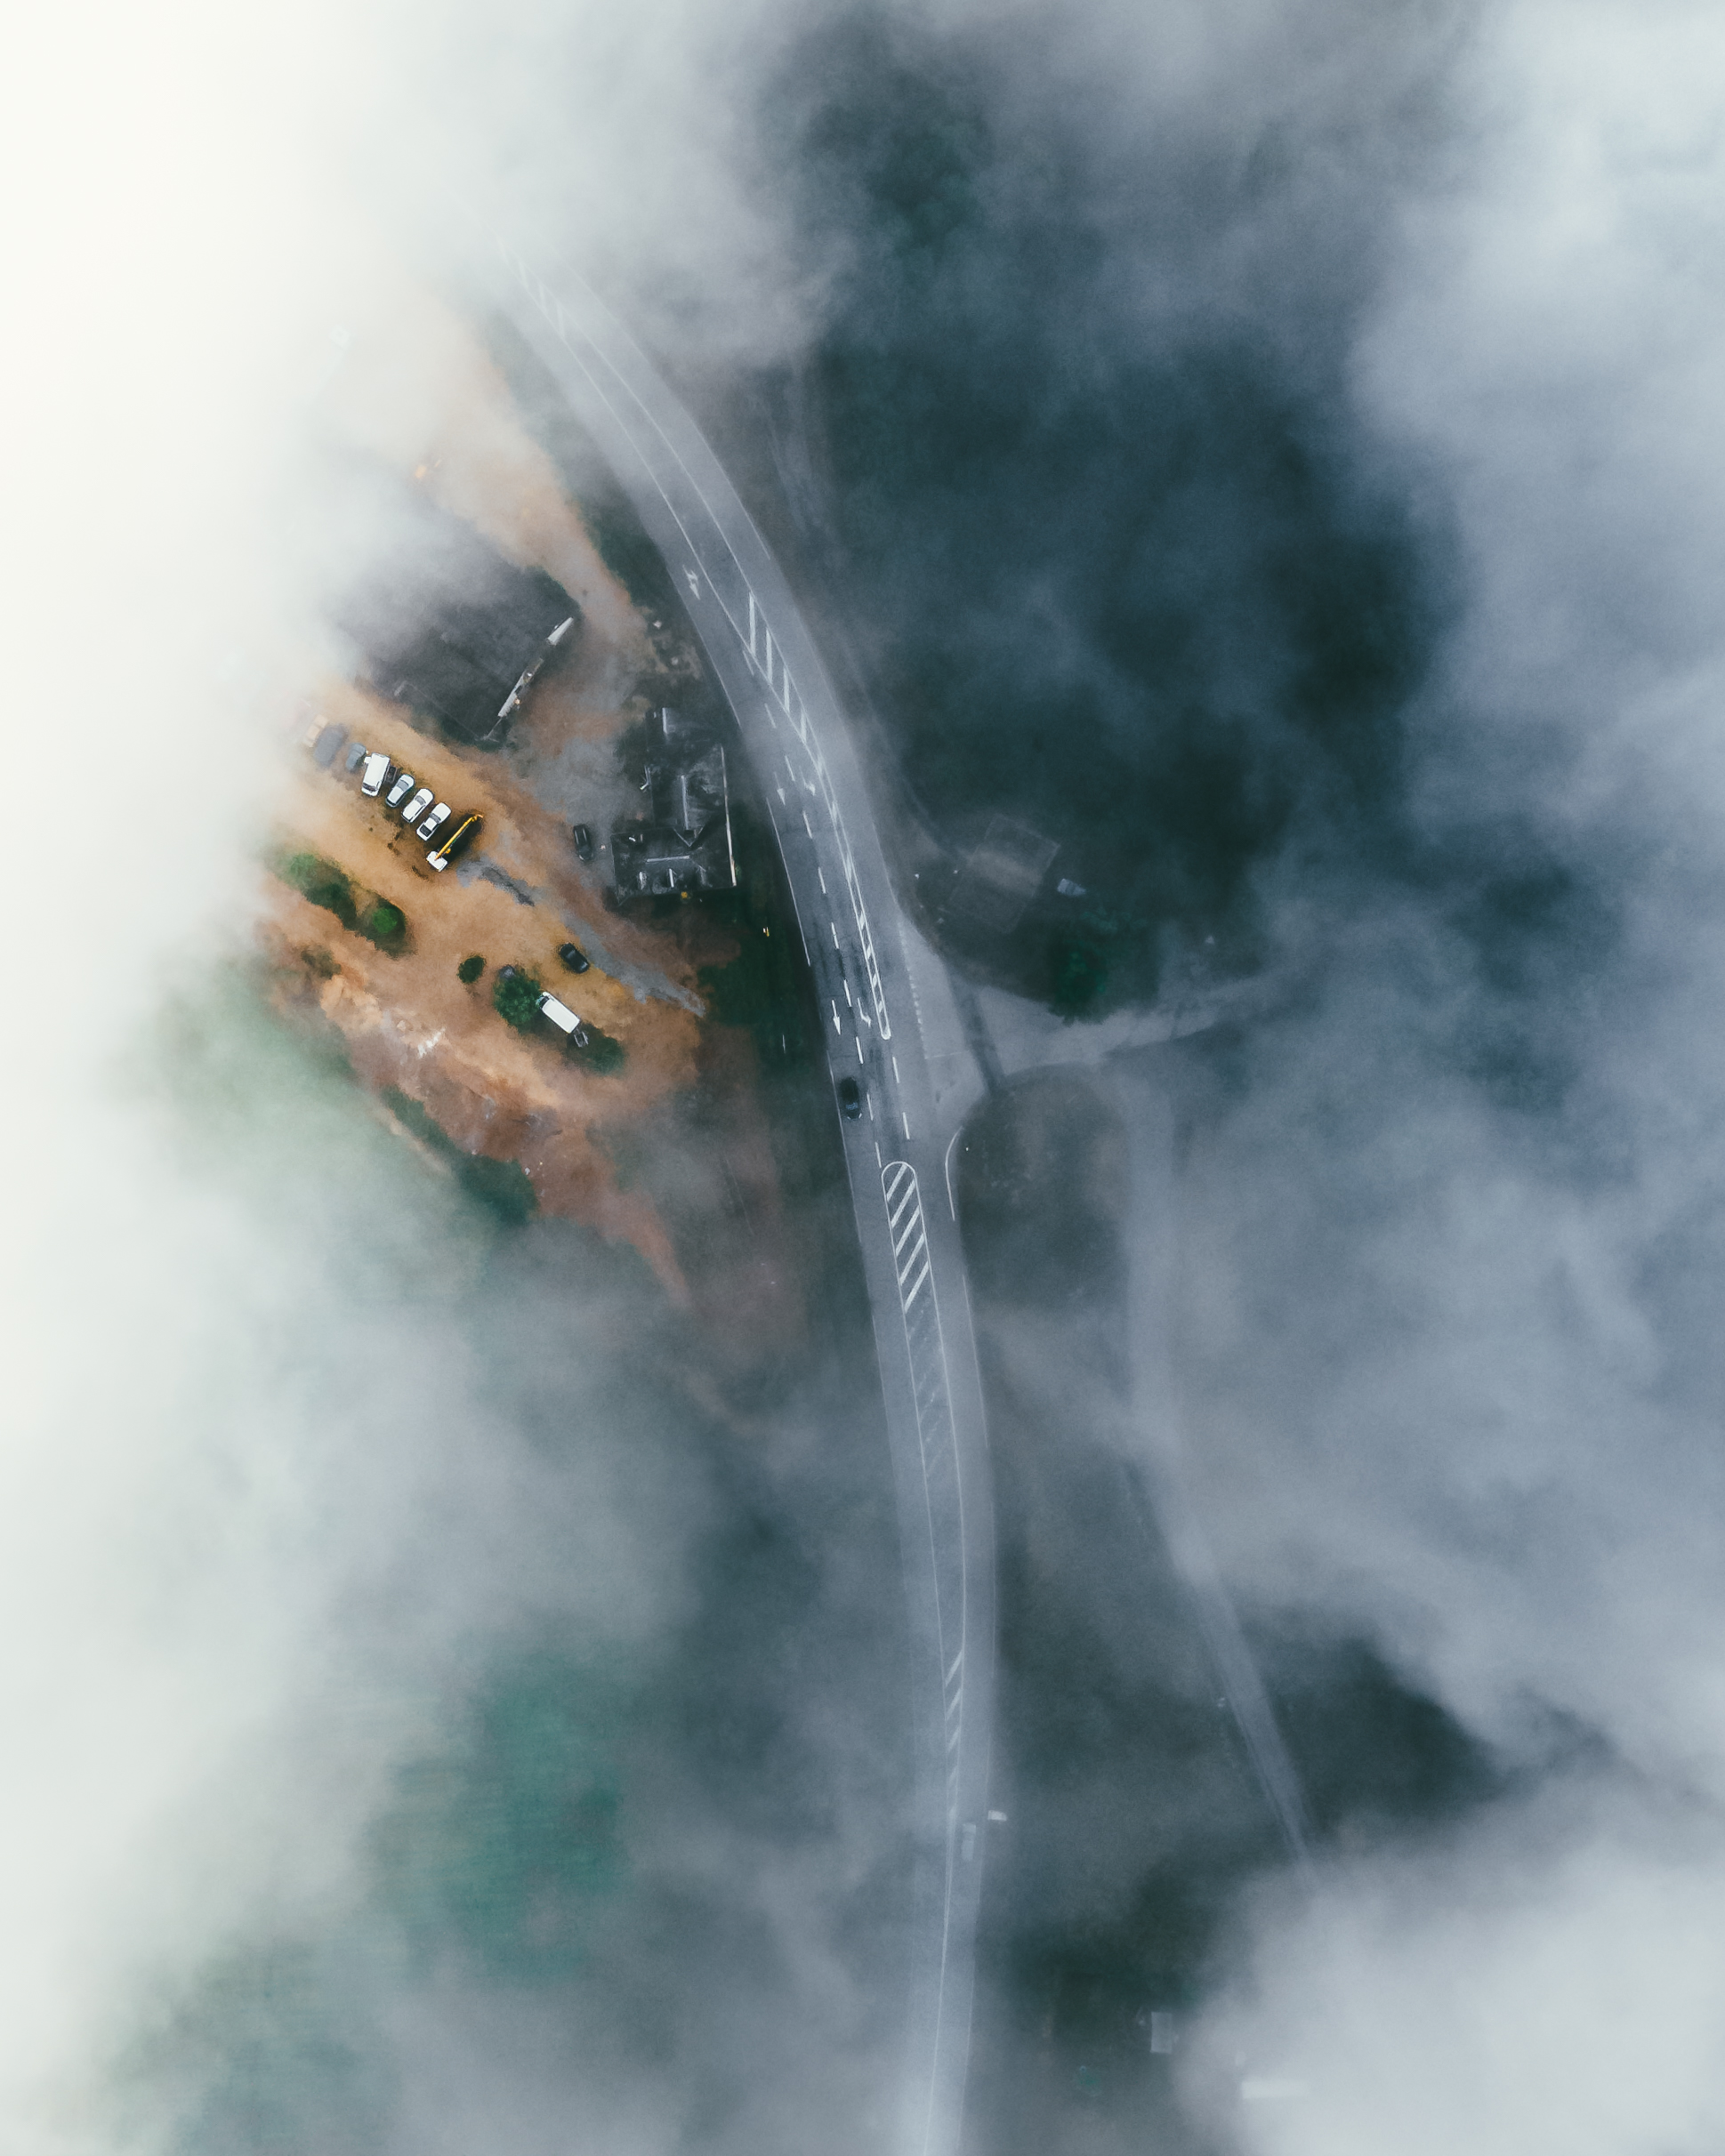
smoke, sky, water, photography, cloud